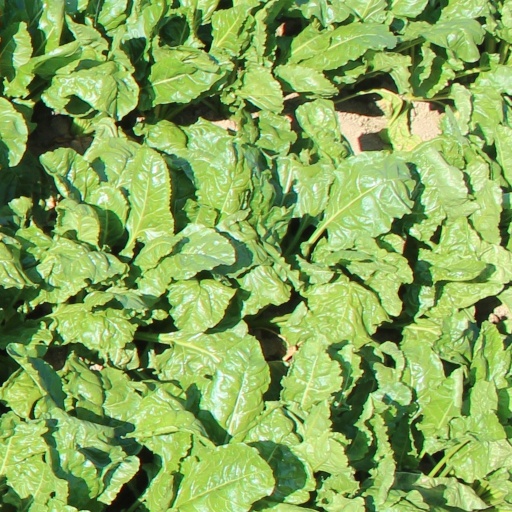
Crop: sugar beet